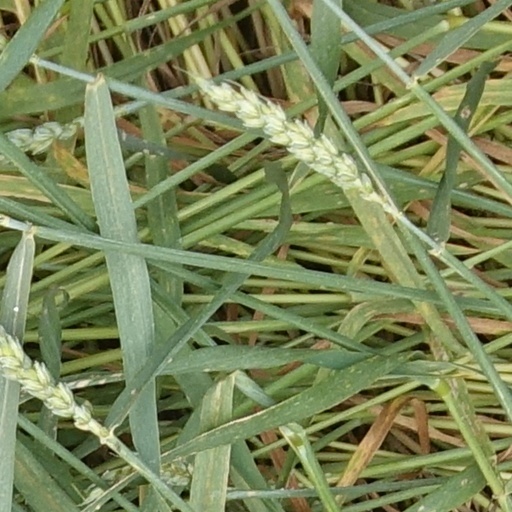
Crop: wheat